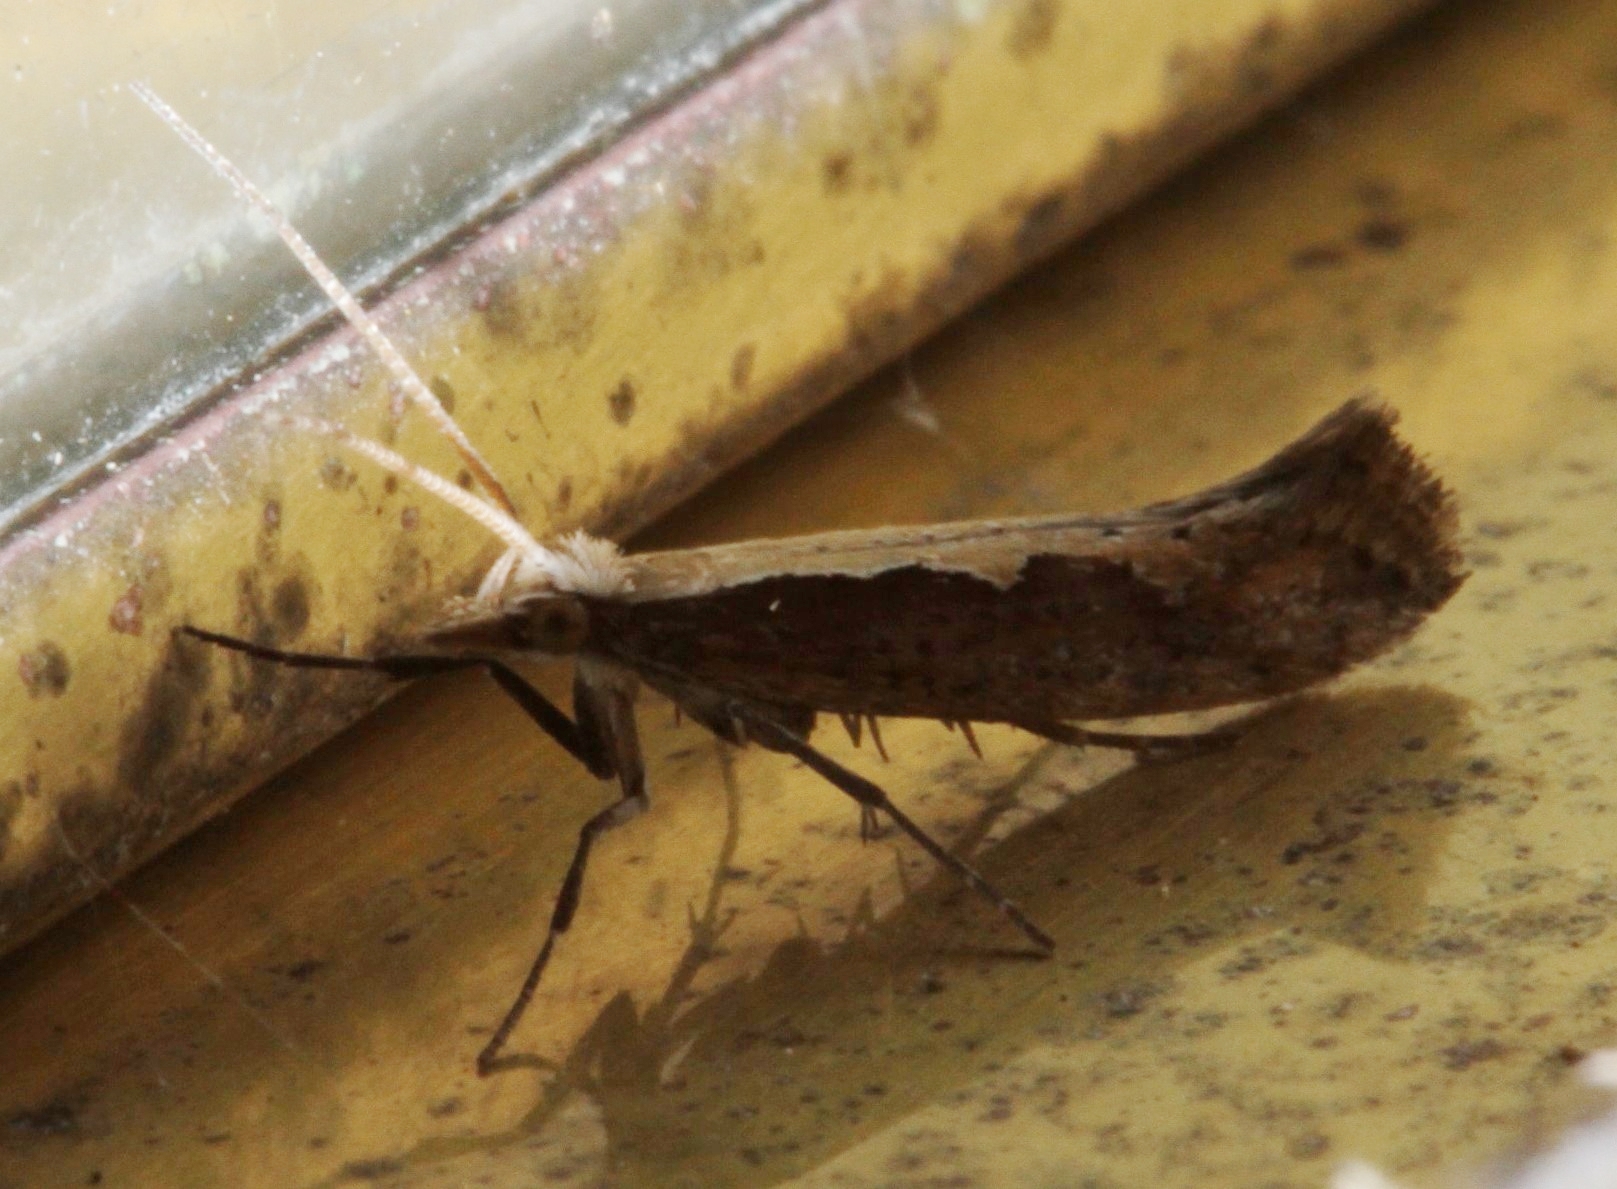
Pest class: diamondback_moth